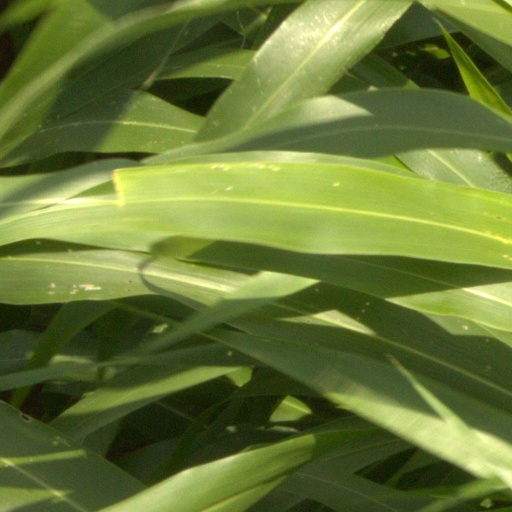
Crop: sorghum